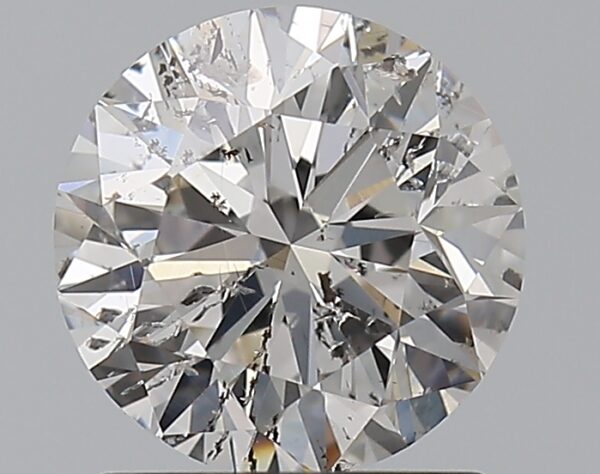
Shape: round
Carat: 1.2
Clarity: SI2
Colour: G
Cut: VG
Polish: VG
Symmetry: GD
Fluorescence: N
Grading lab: IGI
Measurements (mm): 6.71 x 6.66 x 4.24